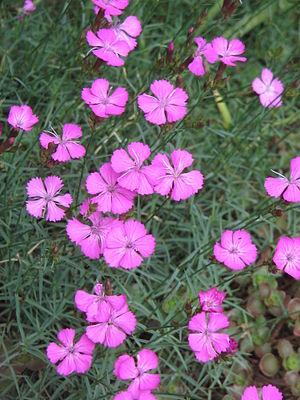
Une espèce de plante est dite endémique d'une zone géographique lorsqu'elle n'existe que dans cette zone à l'état spontané.
L'œillet du granite est une espèce de plante herbacée vivace de la famille des Caryophyllaceae. C'est un oeillet endémique du Massif central.